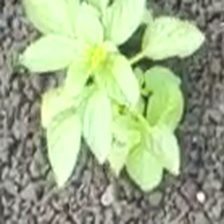
Weed species: Lamber_Quarter_plant(Chenopodium )